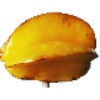
Label: Carambula 1